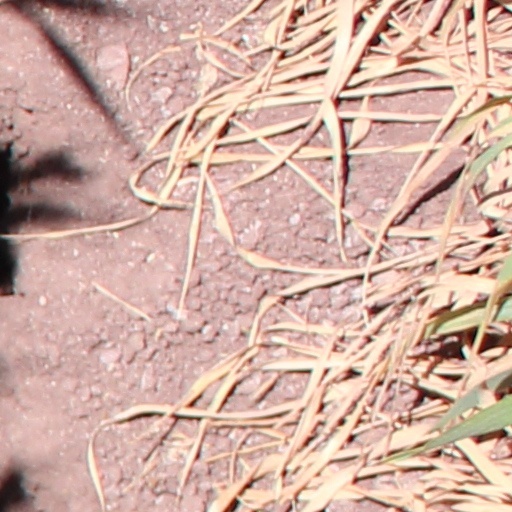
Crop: wheat